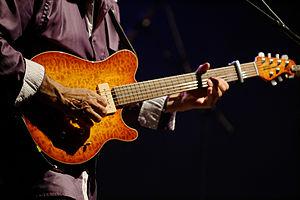
Dan Ar Braz et le bagad Kemper en concert à l'espace Gradlon lors du festival de Cornouaille 2013, à l’occasion des 90 ans du Cornouaille et des 20 ans de la création de l’Héritage des Celtes.
Dan Ar Braz [ˈdãːnː ar ˈbrɑːs], né Daniel Le Bras le 15 janvier 1949 à Quimper, Finistère, est un guitariste auteur-compositeur-interprète français d'origine et de culture bretonnes. La majeure partie de son œuvre relève de la musique celtique électrique. Bercé par les sons rock des Shadows ou des Stones, il débute dans plusieurs orchestres de bals et en tant que rockeur ou folk singer.